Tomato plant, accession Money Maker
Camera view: tilt-top (135 deg); turntable rotation: 90 degrees
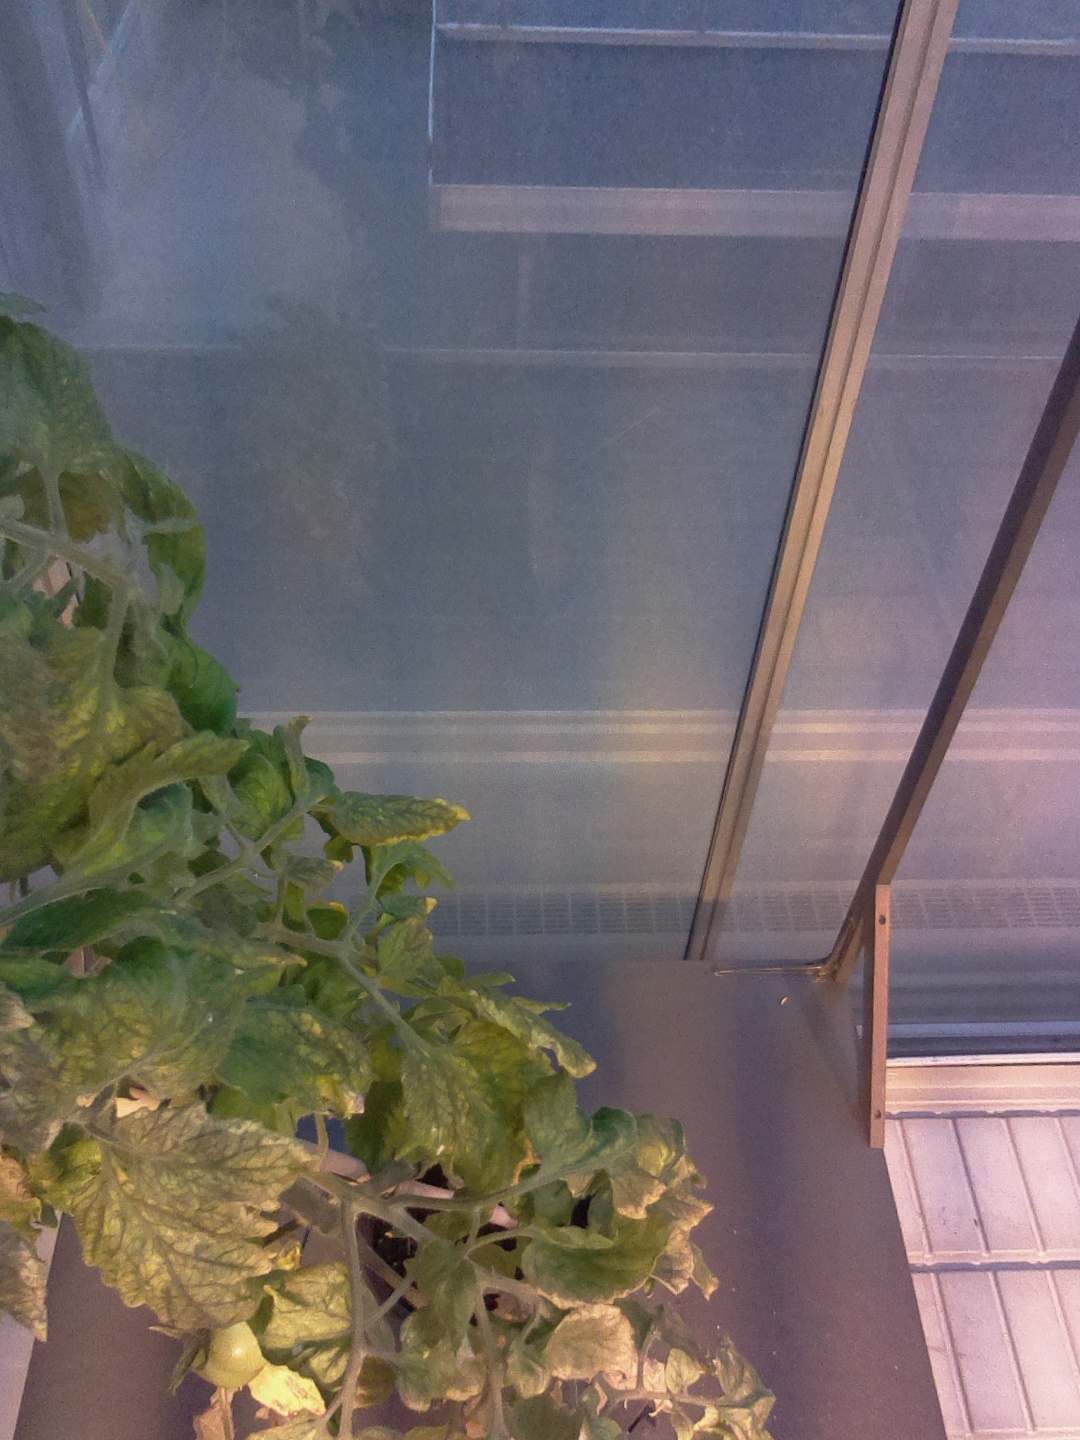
BBCH growth stage 79: 90% -100% of final fruit size